Self-publishing

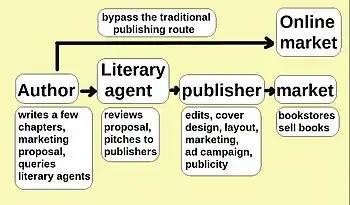
Comparison of the traditional vs self-publishing process for a non-fiction book.

Self-publishing has a long history. John Locke, Jane Austen, Emily Dickinson, Nathaniel Hawthorne, Martin Luther, Marcel Proust, Derek Walcott, and Walt Whitman are some successful examples. In 1759, British satirist Laurence Sterne self-published the first two volumes of "Tristram Shandy". Joseph Haydn self-publishing his oratorio "The Creation" in 1800. Later, authors like Jane Austen and Walt Whitman found success through self-publishing throughout the 19th century. In the early 20th century, Ezra Pound sold "A Lume Spento" for six pence each while Franklin Hiram King's self-published "Farmers of Forty Centuries" was subsequently published commercially. Virginia Woolf chose to self-publish her final novel "Between the Acts" on her Hogarth Press, in effect starting her own press. Irma S. Rombauer, the author of "The Joy of Cooking" paid a local printing company to print 3000 copies; the Bobbs-Merrill Company acquired the rights, and since then the book has sold over 20 million copies.